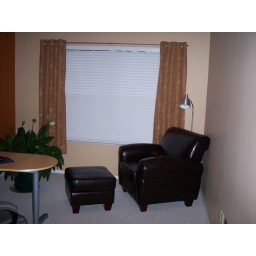
A leather chair we got pretty cheap. It's dark brown - not black like it looks in the picture.